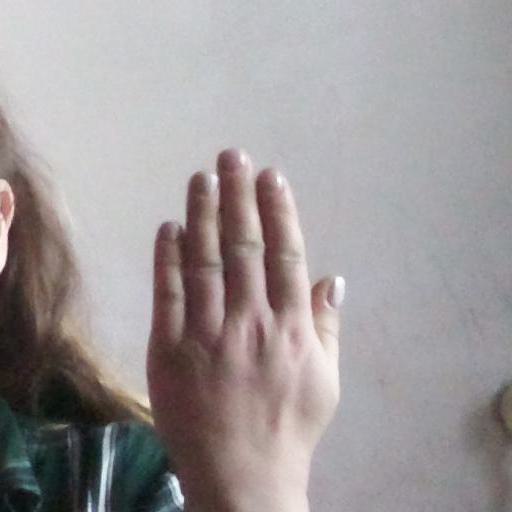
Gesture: stop_inverted